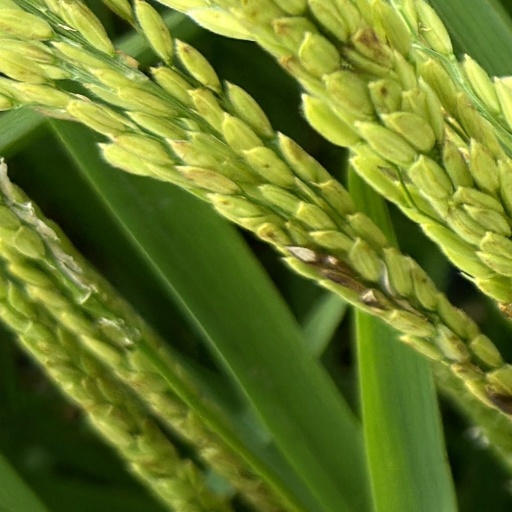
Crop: rice